Hergisheim

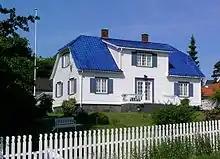
The Wildenvey home, built in 1927

Hergisheim is a house in Stavern, Norway. It is classified as an artist's home because the novelist Gisken Wildenvey (1895–1985) and her husband the poet Herman Wildenvey (1885–1959) lived in the house from 1927 onward.